Luke Cage

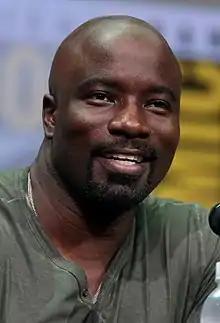
Mike Colter smiling

By the start of the 21st century, Luke Cage was not meaningfully used by Marvel and was seen as outdated following the end of the Blaxploitation era. The writer Brian Michael Bendis created an updated version of Luke Cage in 2001, making him a supporting character in the series "Alias", in which Cage is a romantic interest for the main character Jessica Jones. According to Bendis, his colleagues teased him for his insistence on the character's inclusion, calling it a "man-crush". A new "Cage" series was published under the adult-targeted Max imprint in 2002, featuring more explicit content. Created by Brian Azzarello, Richard Corben, and José Villarrubia, this series portrayed the Black community in a more stereotypical way and depicted Cage working as muscle for hire in less heroic circumstances. It has been described as Luke Cage redesigned for hip-hop culture.